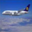
Label: airplane